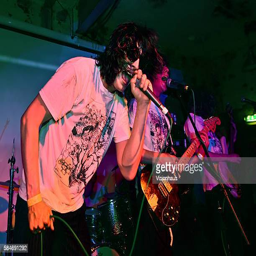
person performs with the band